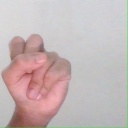
अक्षर: स